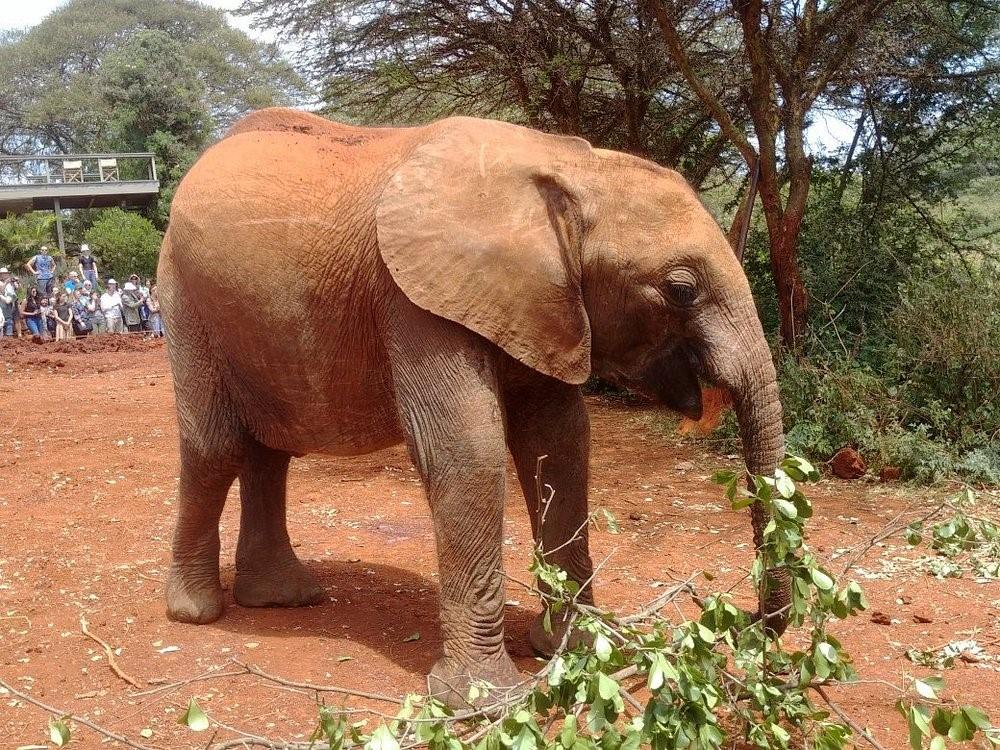
Tembo ni mnyama wa porini, yupo katika mazingira yake, ameekewa majani ambayo anakula kwa kutumia mkonga wake, pia kuna watu waliokaa kwa mbali wakimtazama na kumwangalia hivyo hii ni sehemu ya utalii.